Mieczysław Zygfryd Słowikowski

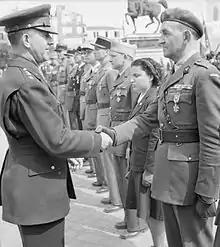
General Jacob Devers with Major Mieczysław "Rygor" Słowikowski, on awarding him the Legion of Merit for his invaluable contributions to the Allied North African campaign.

Mieczysław Zygfryd Słowikowski (Jazgarzew, near Warsaw, 1896–1989, London), also known as "Rygor-Słowikowski," was a Polish Army officer whose intelligence work in North Africa facilitated Allied preparations for the 1942 Operation Torch landings.